Answer in natural language. Considering the relative positions, is framed landscape painting with airship (marked B) above or below Doorway (marked A)? Choose between the following options: below or above
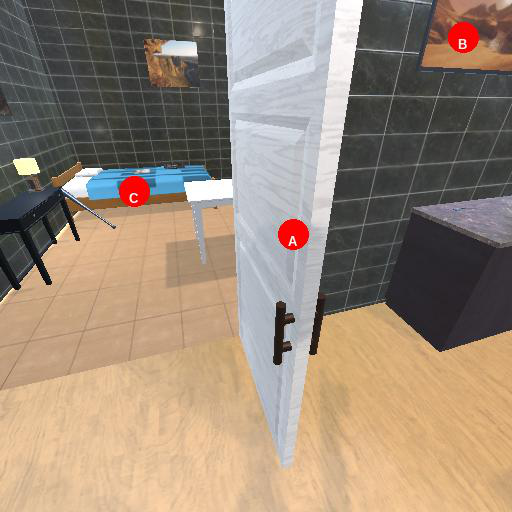
<answer>above</answer>